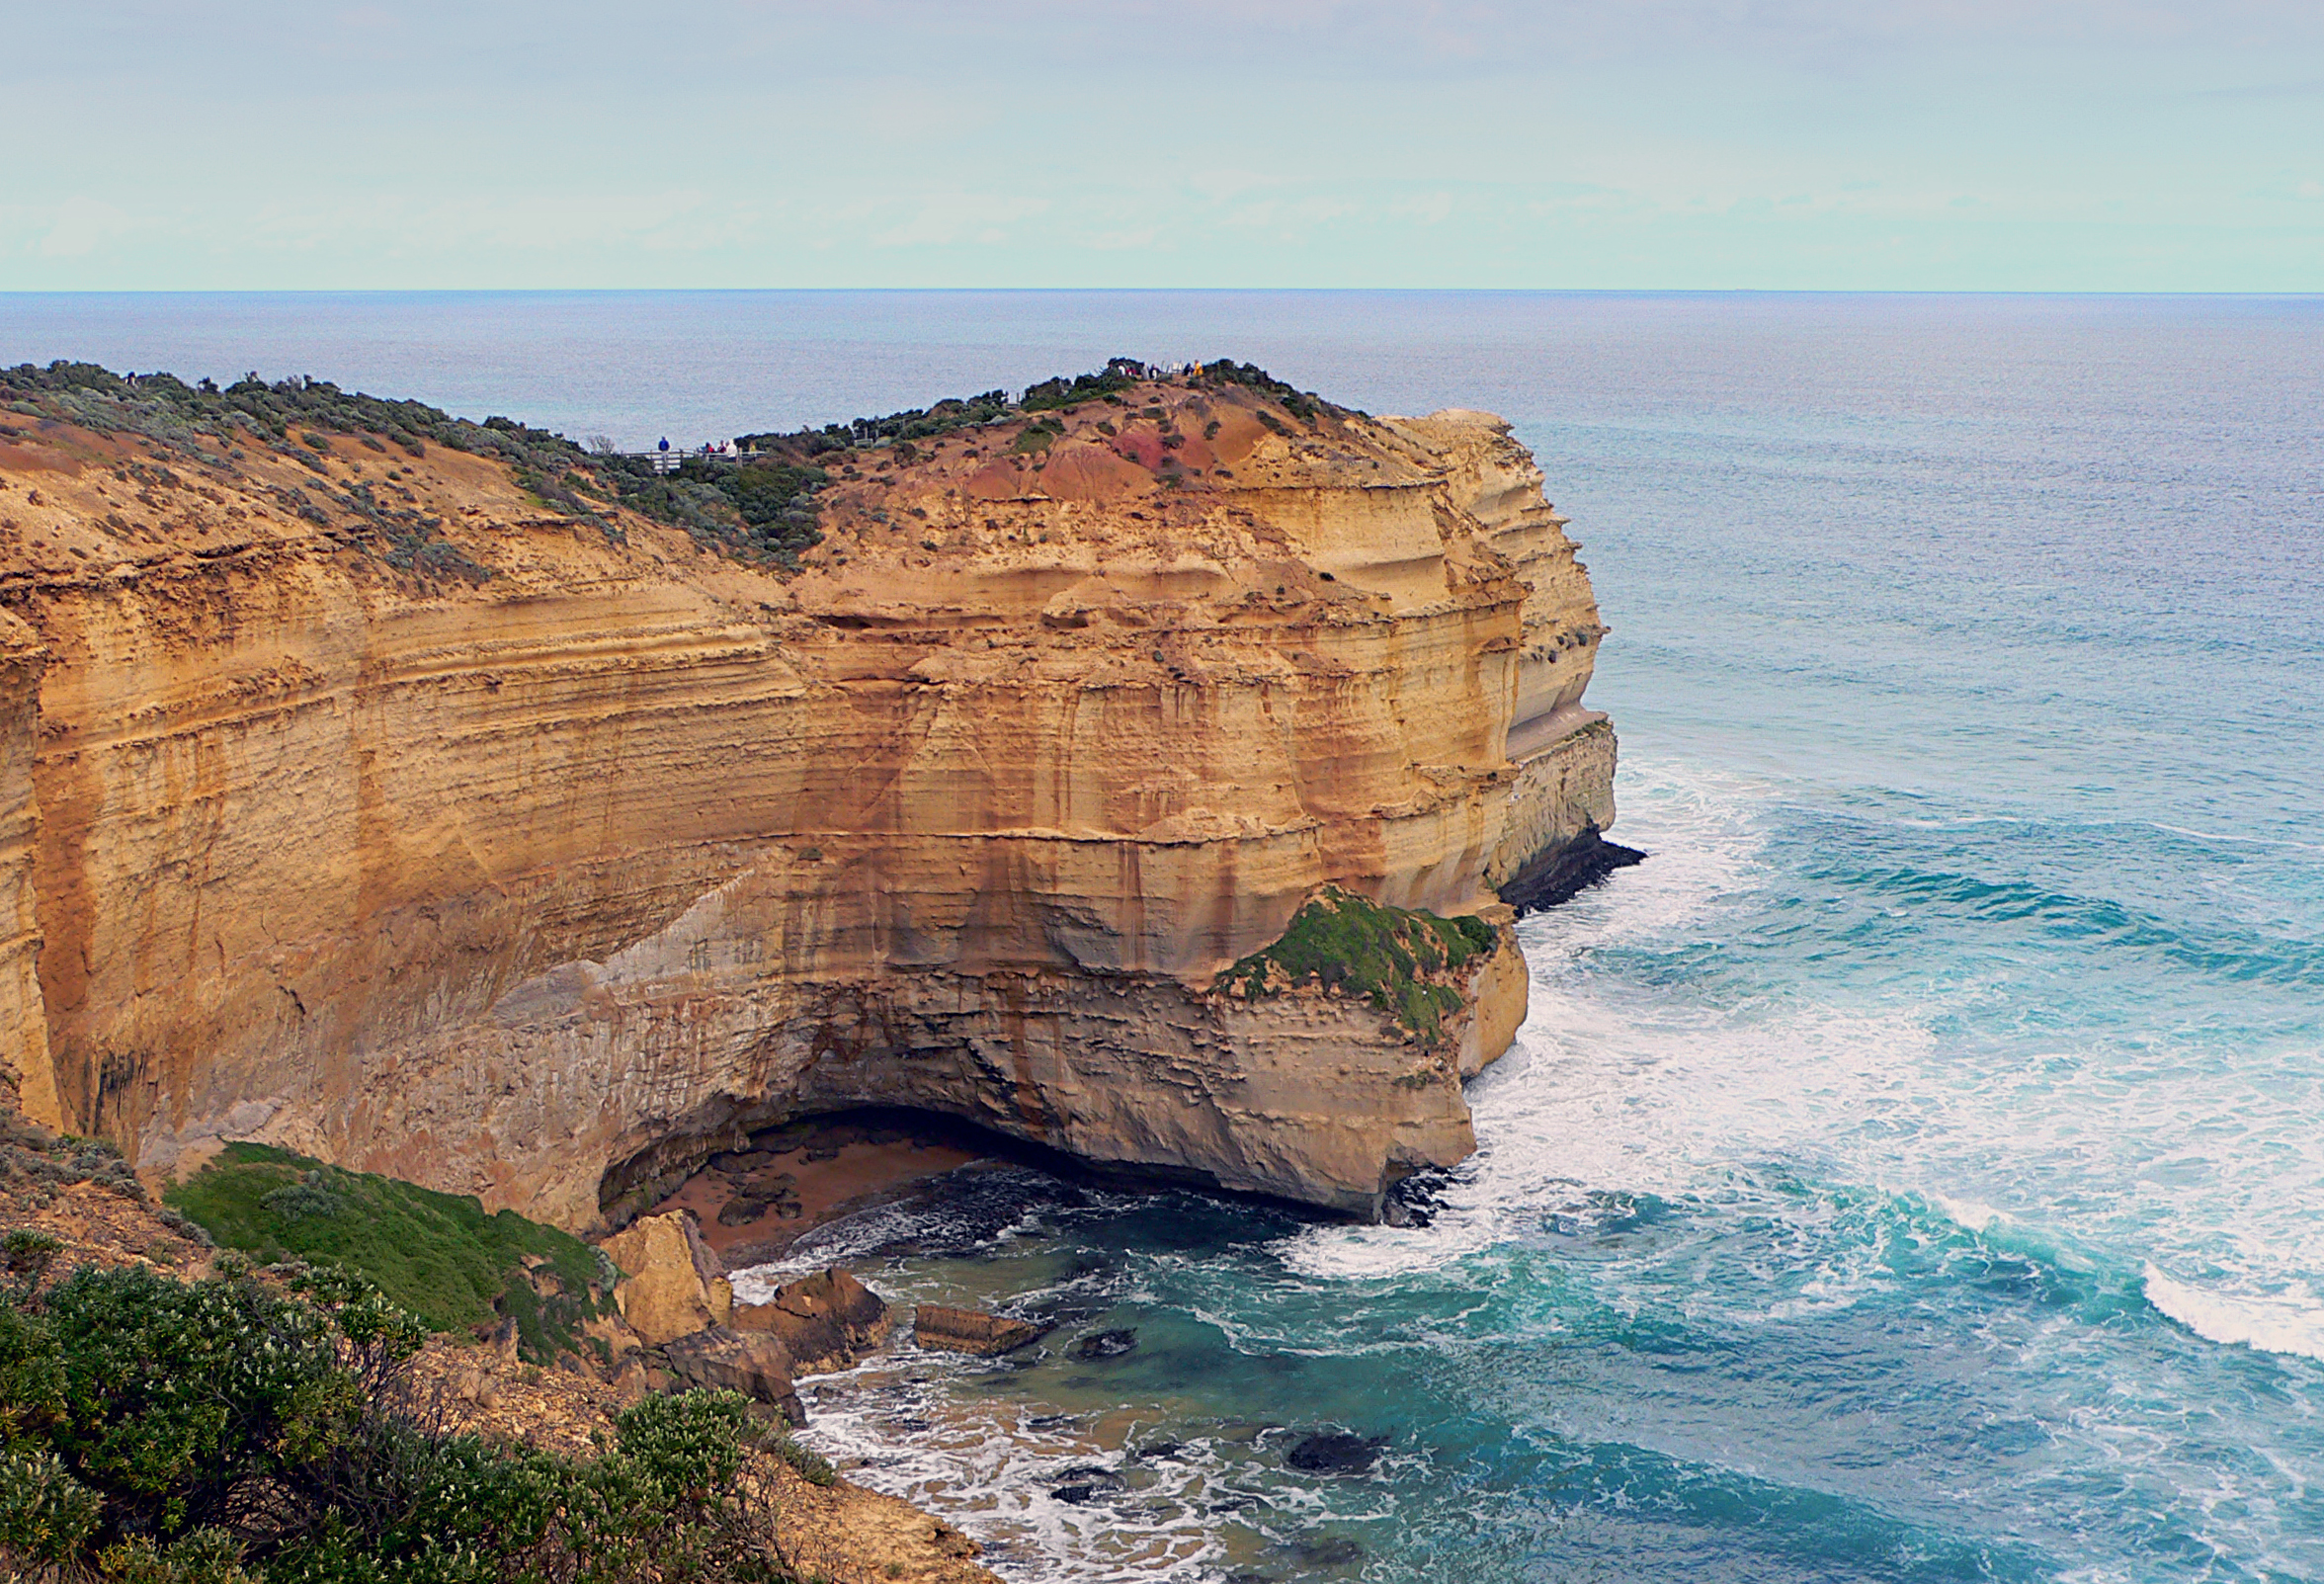
sea, coast, rock, ocean, shore, wave, formation, cliff, surf, cove, bay, stack, terrain, material, australia, great, geology, beaches, bridgecamera, seacliffs, cape, landform, geographical feature, wind wave